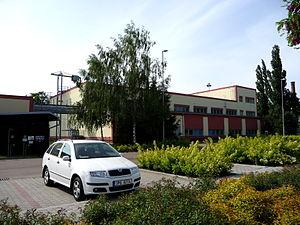
Pilsner Urquell en allemand, Plzeňský Prazdroj en tchèque, est une entreprise brassicole produisant, dans la ville de Plzeň, quatrième ville de la République tchèque, une bière du même nom. Urquell, ou Prazdroj, signifie « source originelle ».